Abbey of San Zeno, Verona

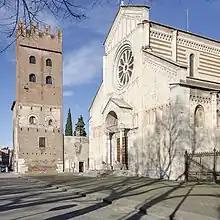
Abbey tower, here Frederick II of Swabia probably stayed on the occasion of the wedding of his daughter Selvaggia to Ezzelino III da Romano, celebrated on May 23, 1238.

The devastating 1117 earthquake that struck the city did not spare even the San Zeno complex, which sustained extensive damage. In spite of this, the monastery continued to grow throughout the 12th century and was promptly rebuilt in the forms and dimensions that still distinguish it today, according to the taste of the Veronese Romanesque style in vogue at the time. The prosperity enjoyed by the monastery was a consequence both of the gifts it received from the faithful and the diocese, but also and above all of the numerous privileges granted to it by the various emperors over the centuries, first by the Carolingians, then by the Ottonians, and then by the Hohenstaufen; the last one of which is known was issued by Frederick II of Swabia in 1221. The emperors also often used, at least since the descent of Otto I of Saxony in 969, the Benedictine monastery of San Zeno as a place to stay.